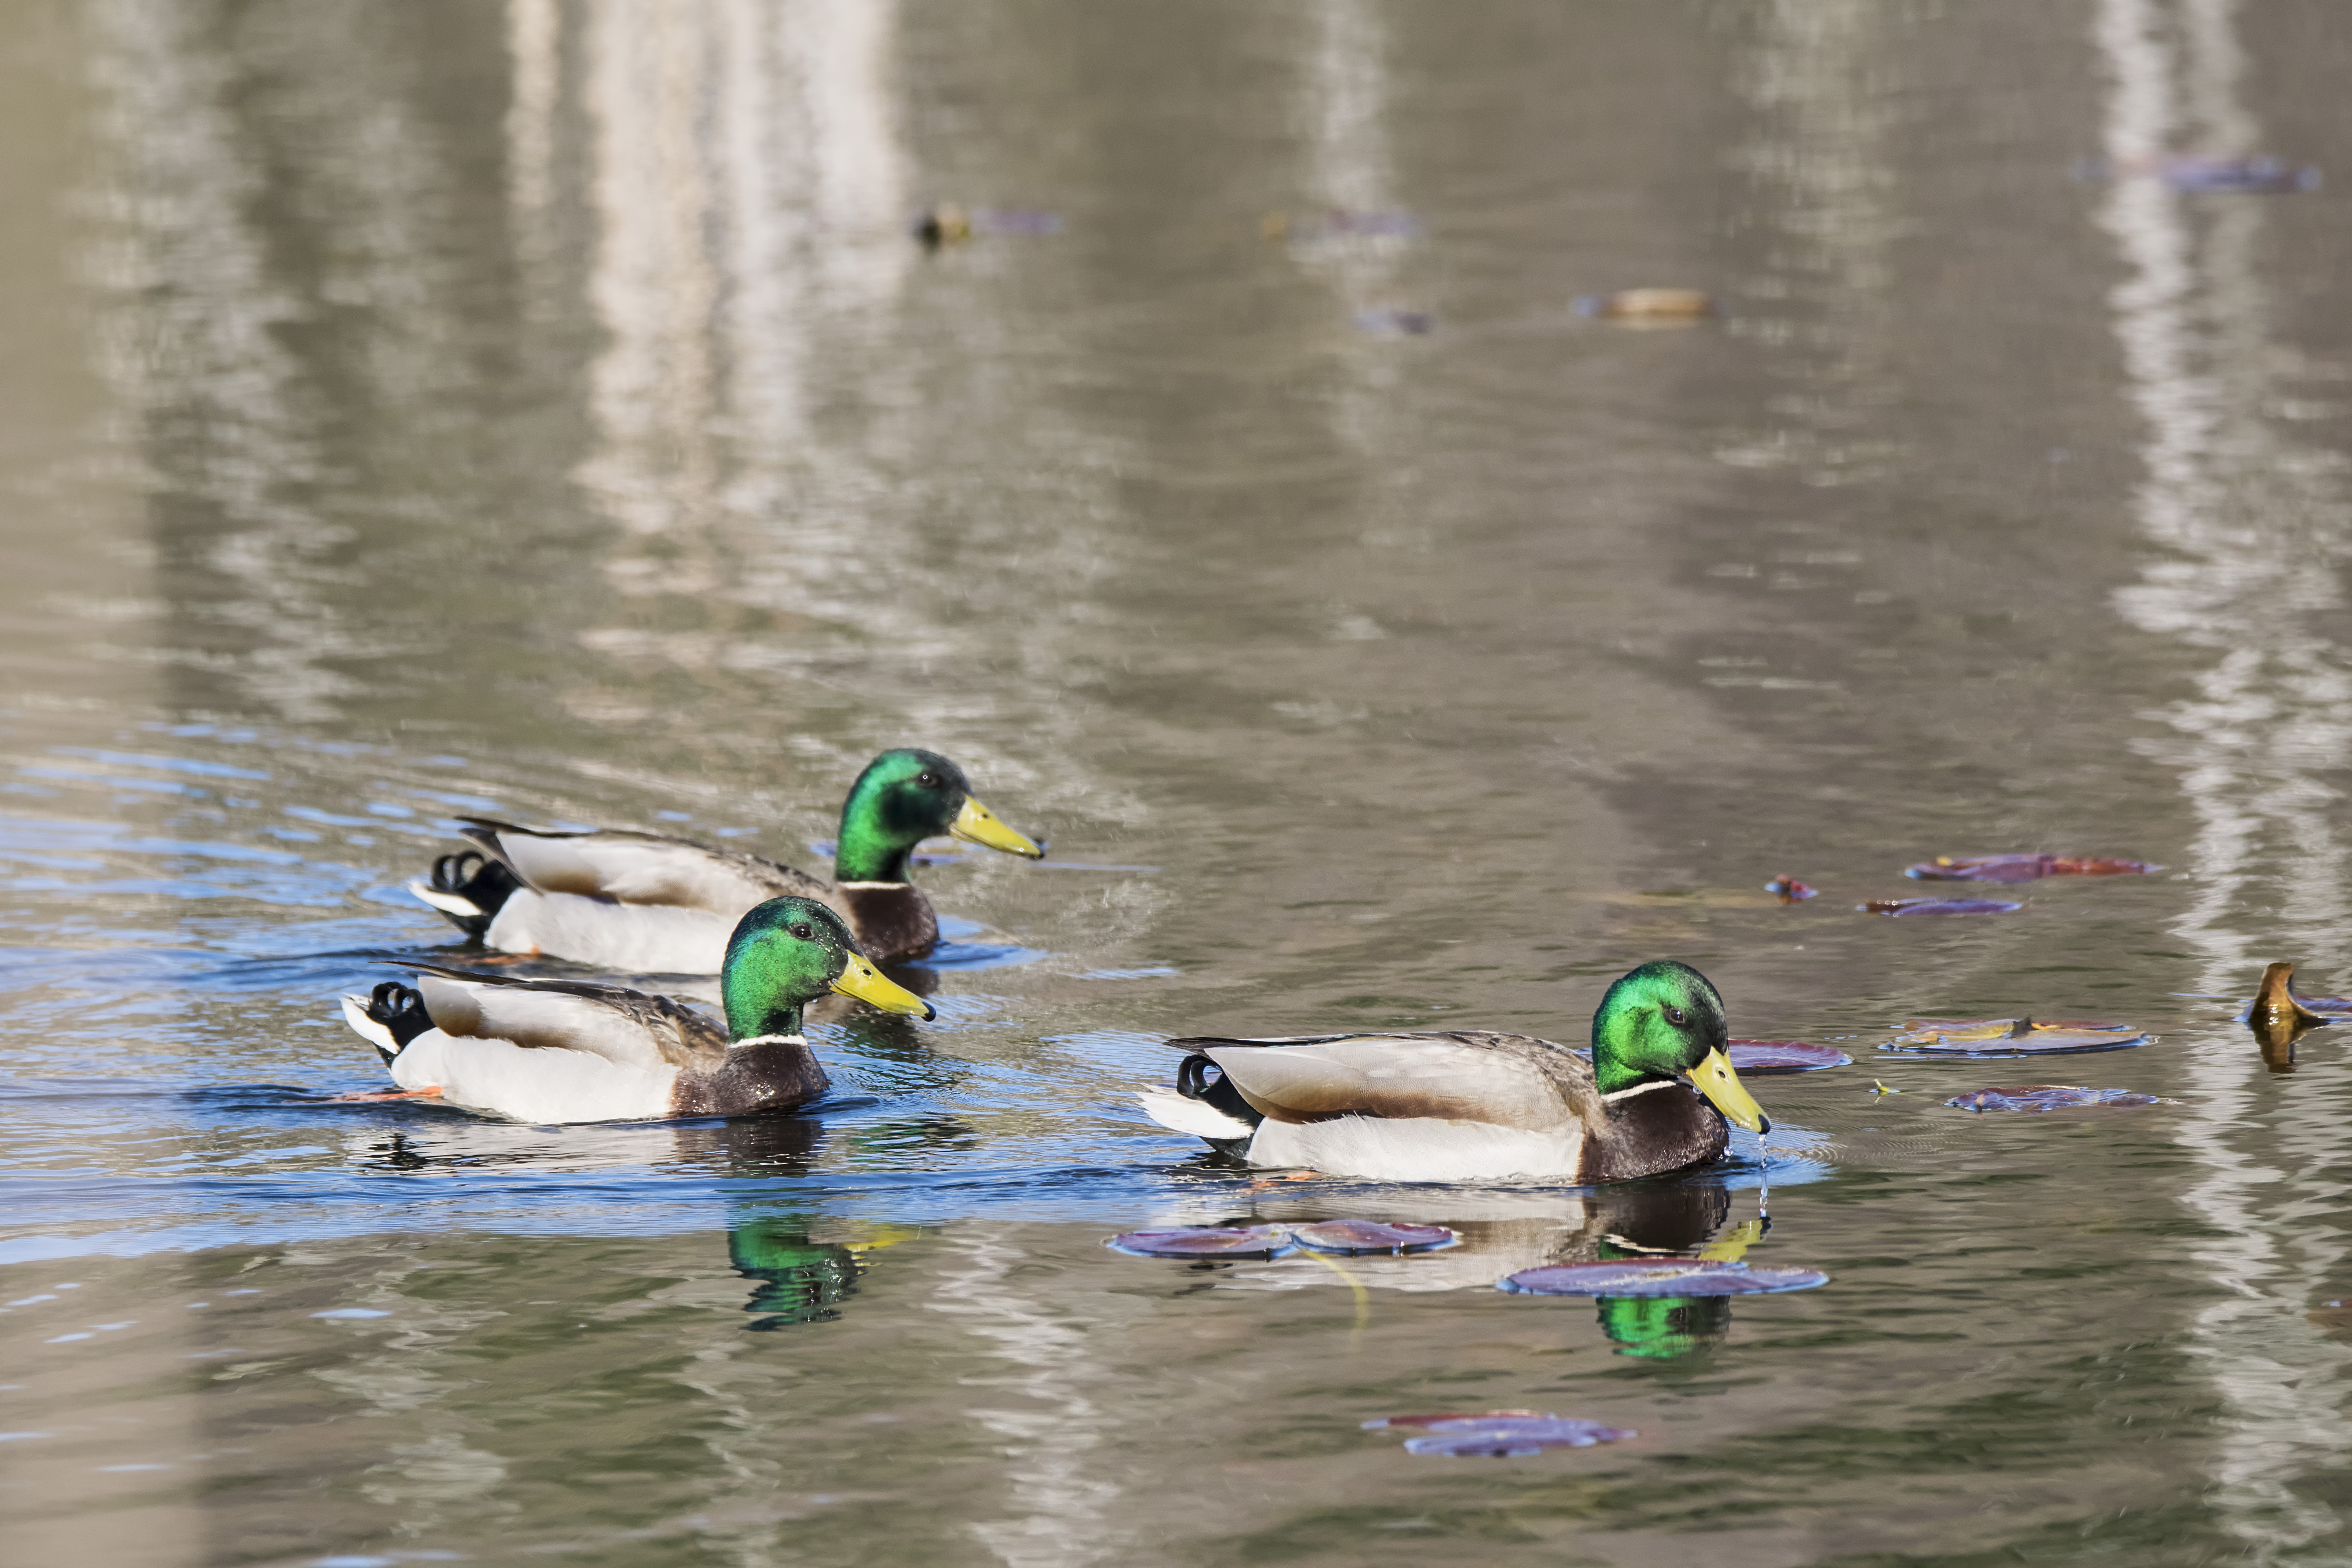
water, bird, duck, boating, canada, quebec, colvert, waterfowl, water bird, mallard, canard, sherbrooke, oiseau, ducks geese and swans